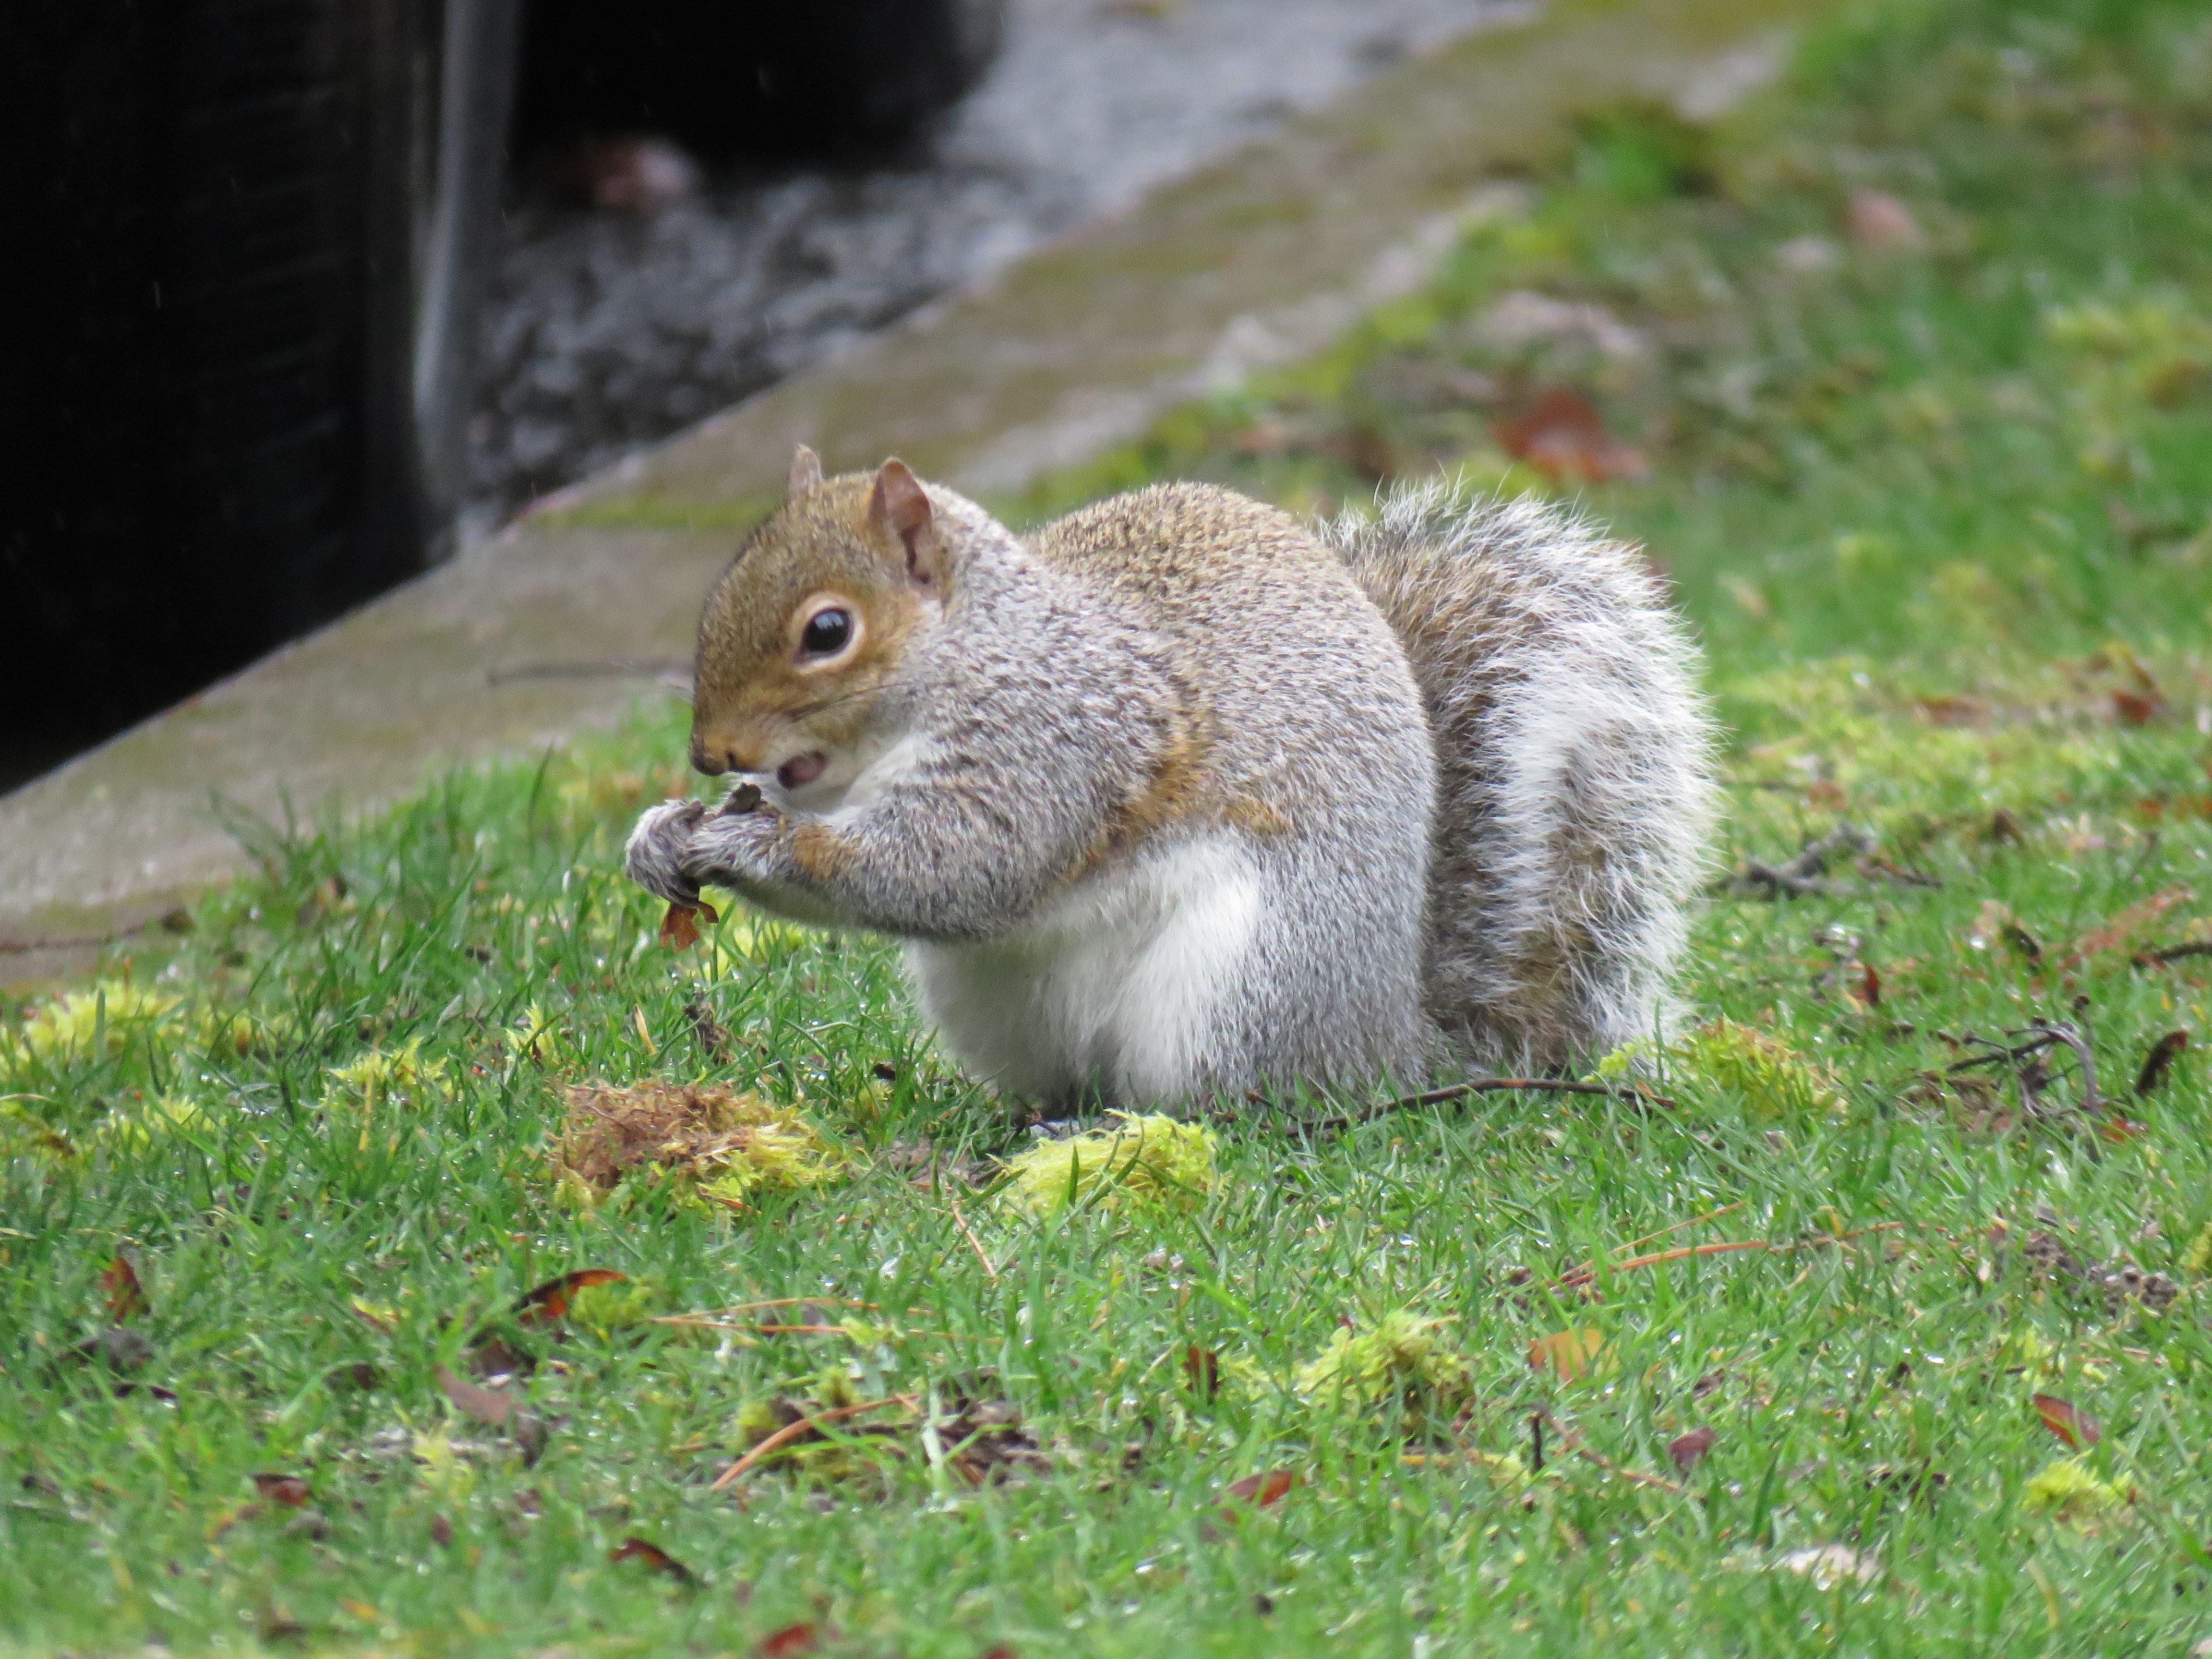
nature, grass, animal, cute, wildlife, mammal, squirrel, rodent, fauna, eating, furry, vertebrate, chipmunk, sciuridae, fox squirrel